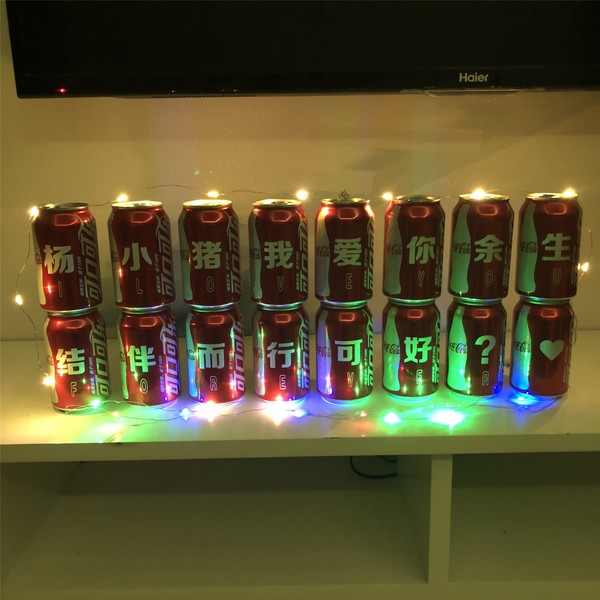
Label: metal